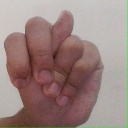
अक्षर: न